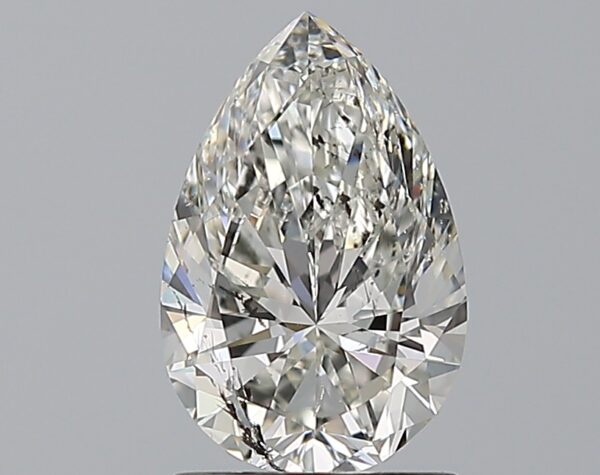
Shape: pear
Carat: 1.51
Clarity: SI2
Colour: H
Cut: EX
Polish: EX
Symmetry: VG
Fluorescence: N
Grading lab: GIA
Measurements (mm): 9.64 x 6.31 x 4.02